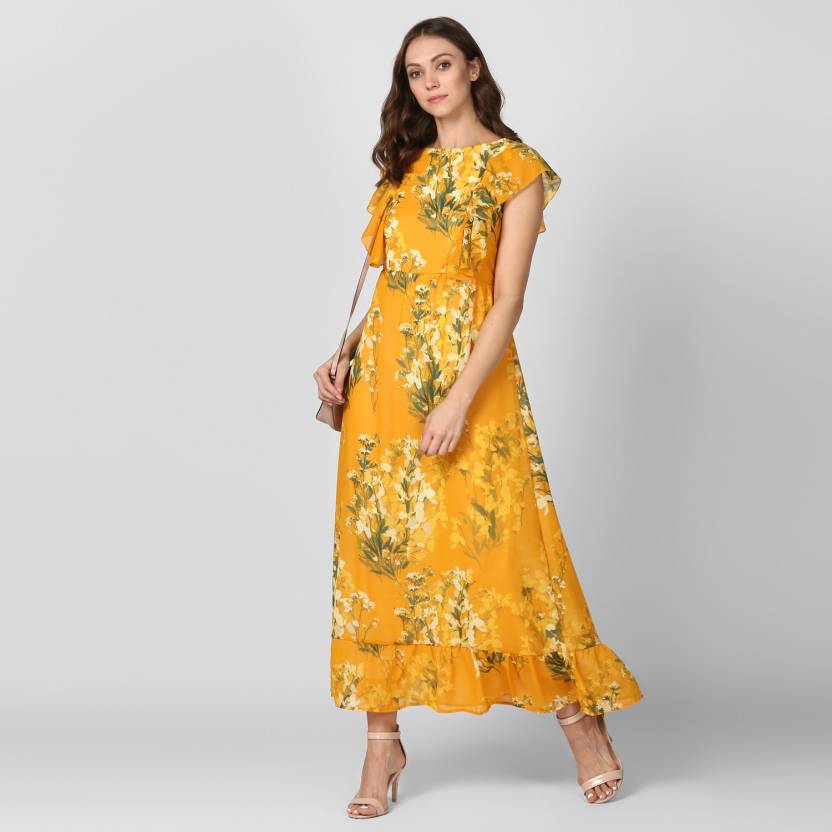
Product: Women Maxi Yellow Dress
Price: ₹687
Colors: Yellow
Pattern: Floral Print
Description: StyleStone Women's Yellow Printed Maxi Dress with Lining